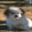
Label: dog